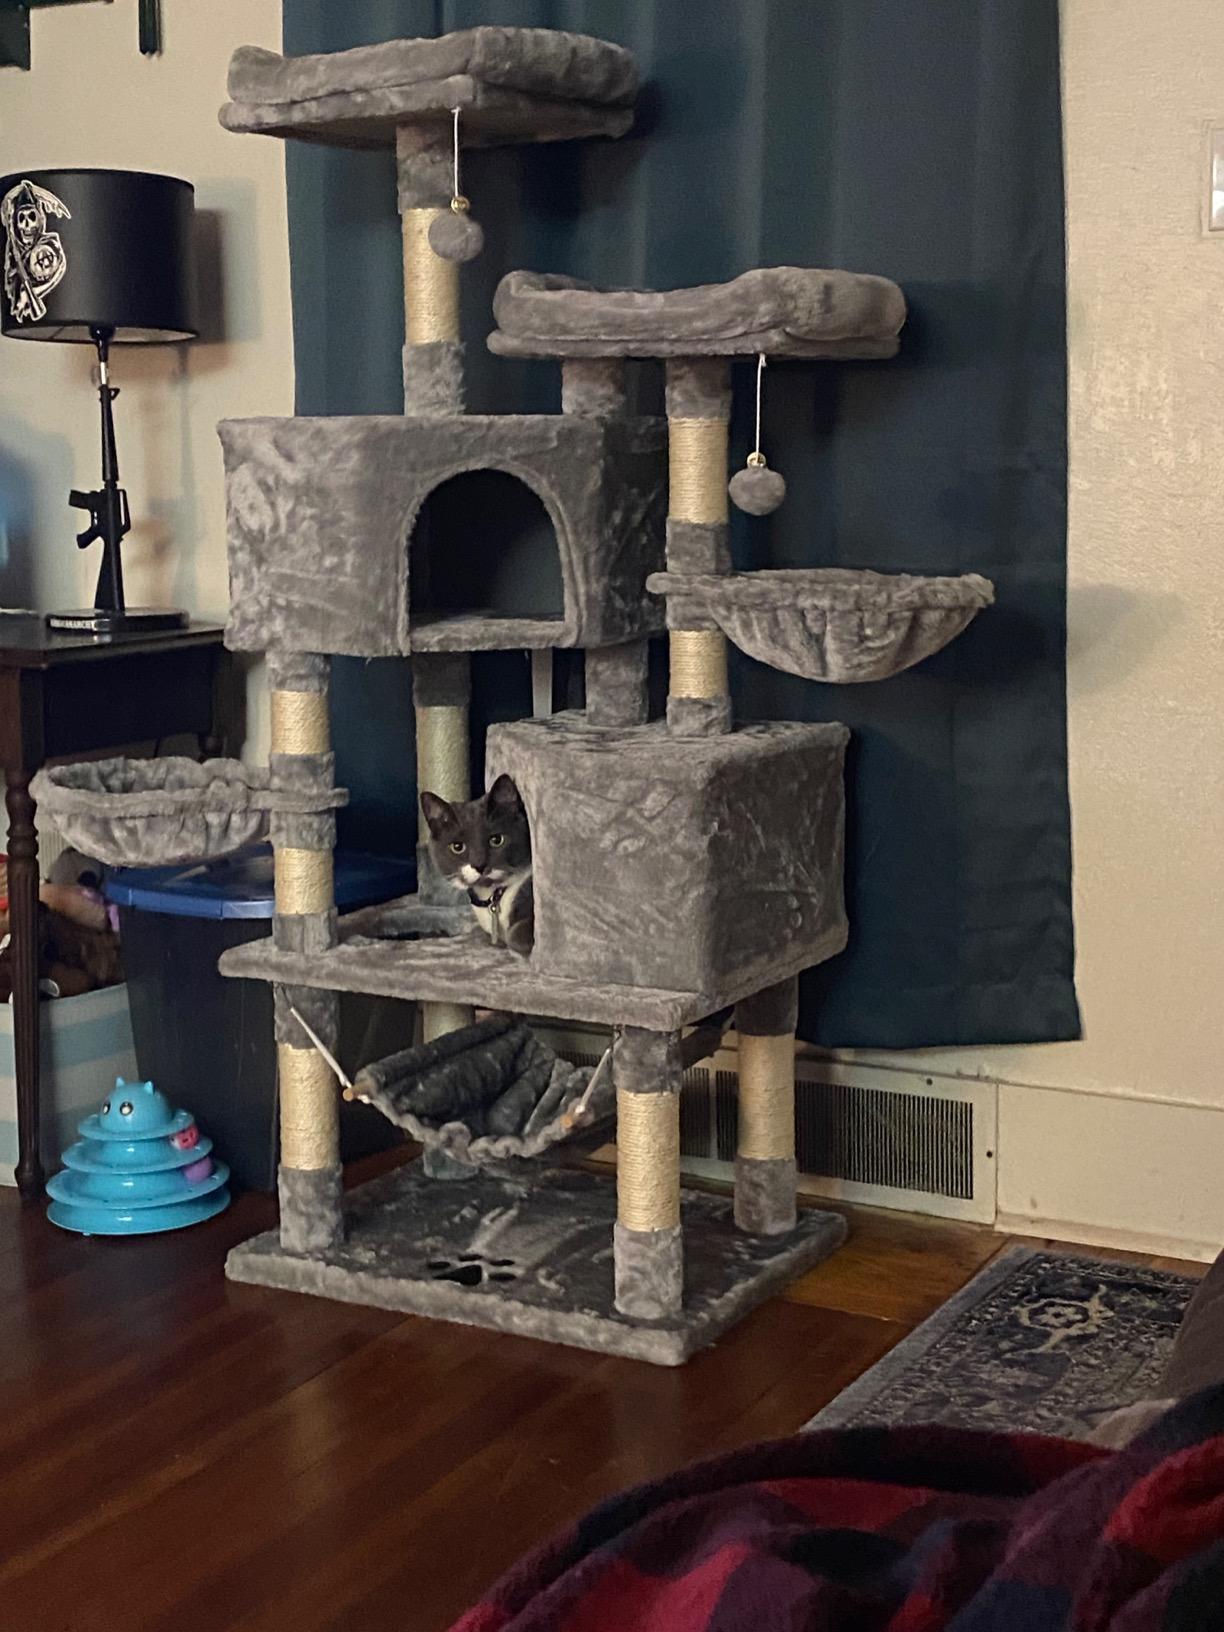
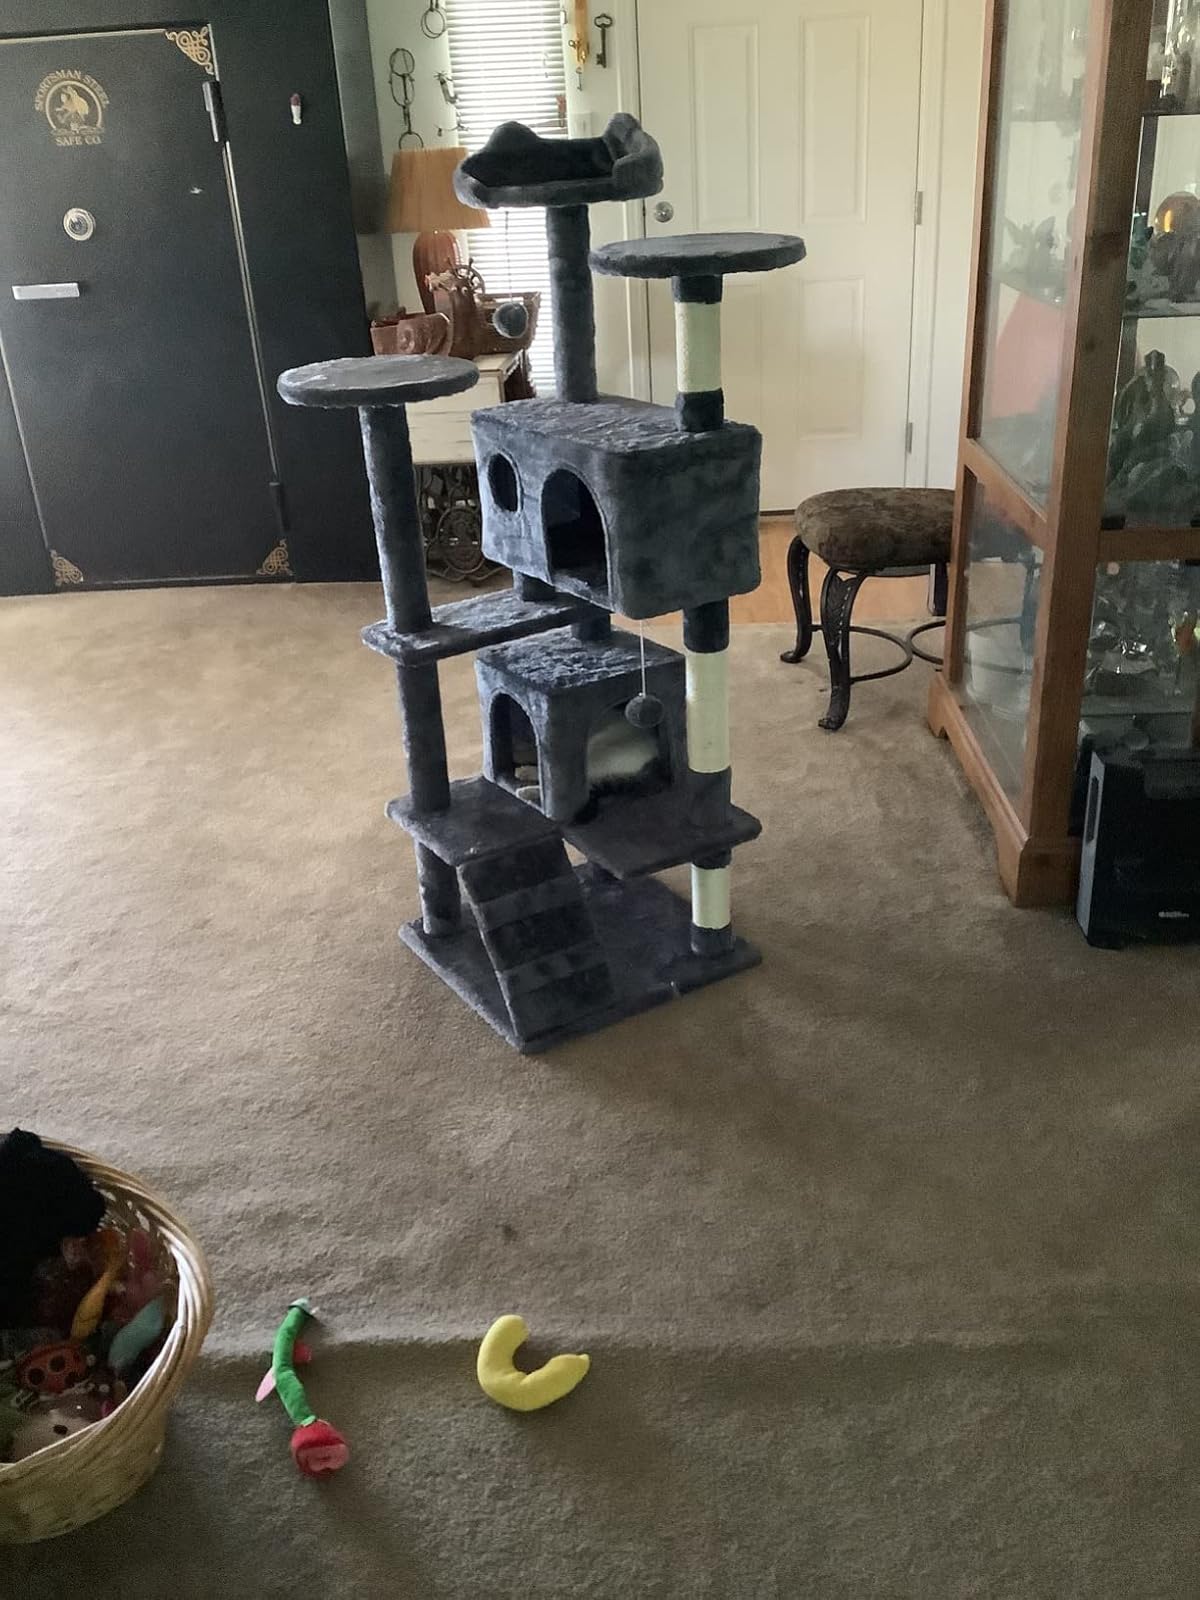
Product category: items_cat tree
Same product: no